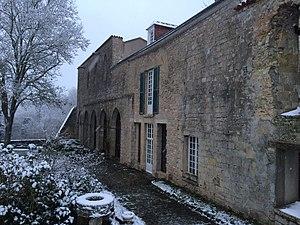
vestiges du prieuré St Pierre
Le Bourg-l'Abbaye, nommée parfois Le Bourg-l'Abbaye-lez-Pithiviers, est une ancienne commune du département du Loiret, absorbée par Pithiviers, le 22 mai 1823.